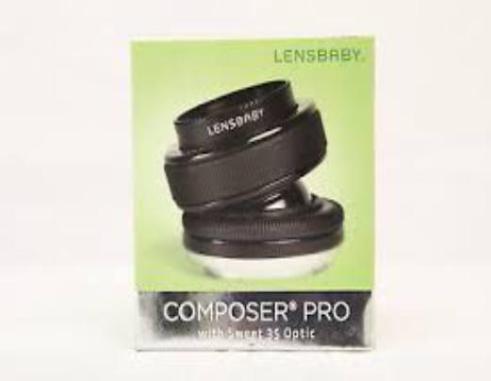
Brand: lensbaby
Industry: Electronic